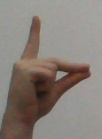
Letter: ta